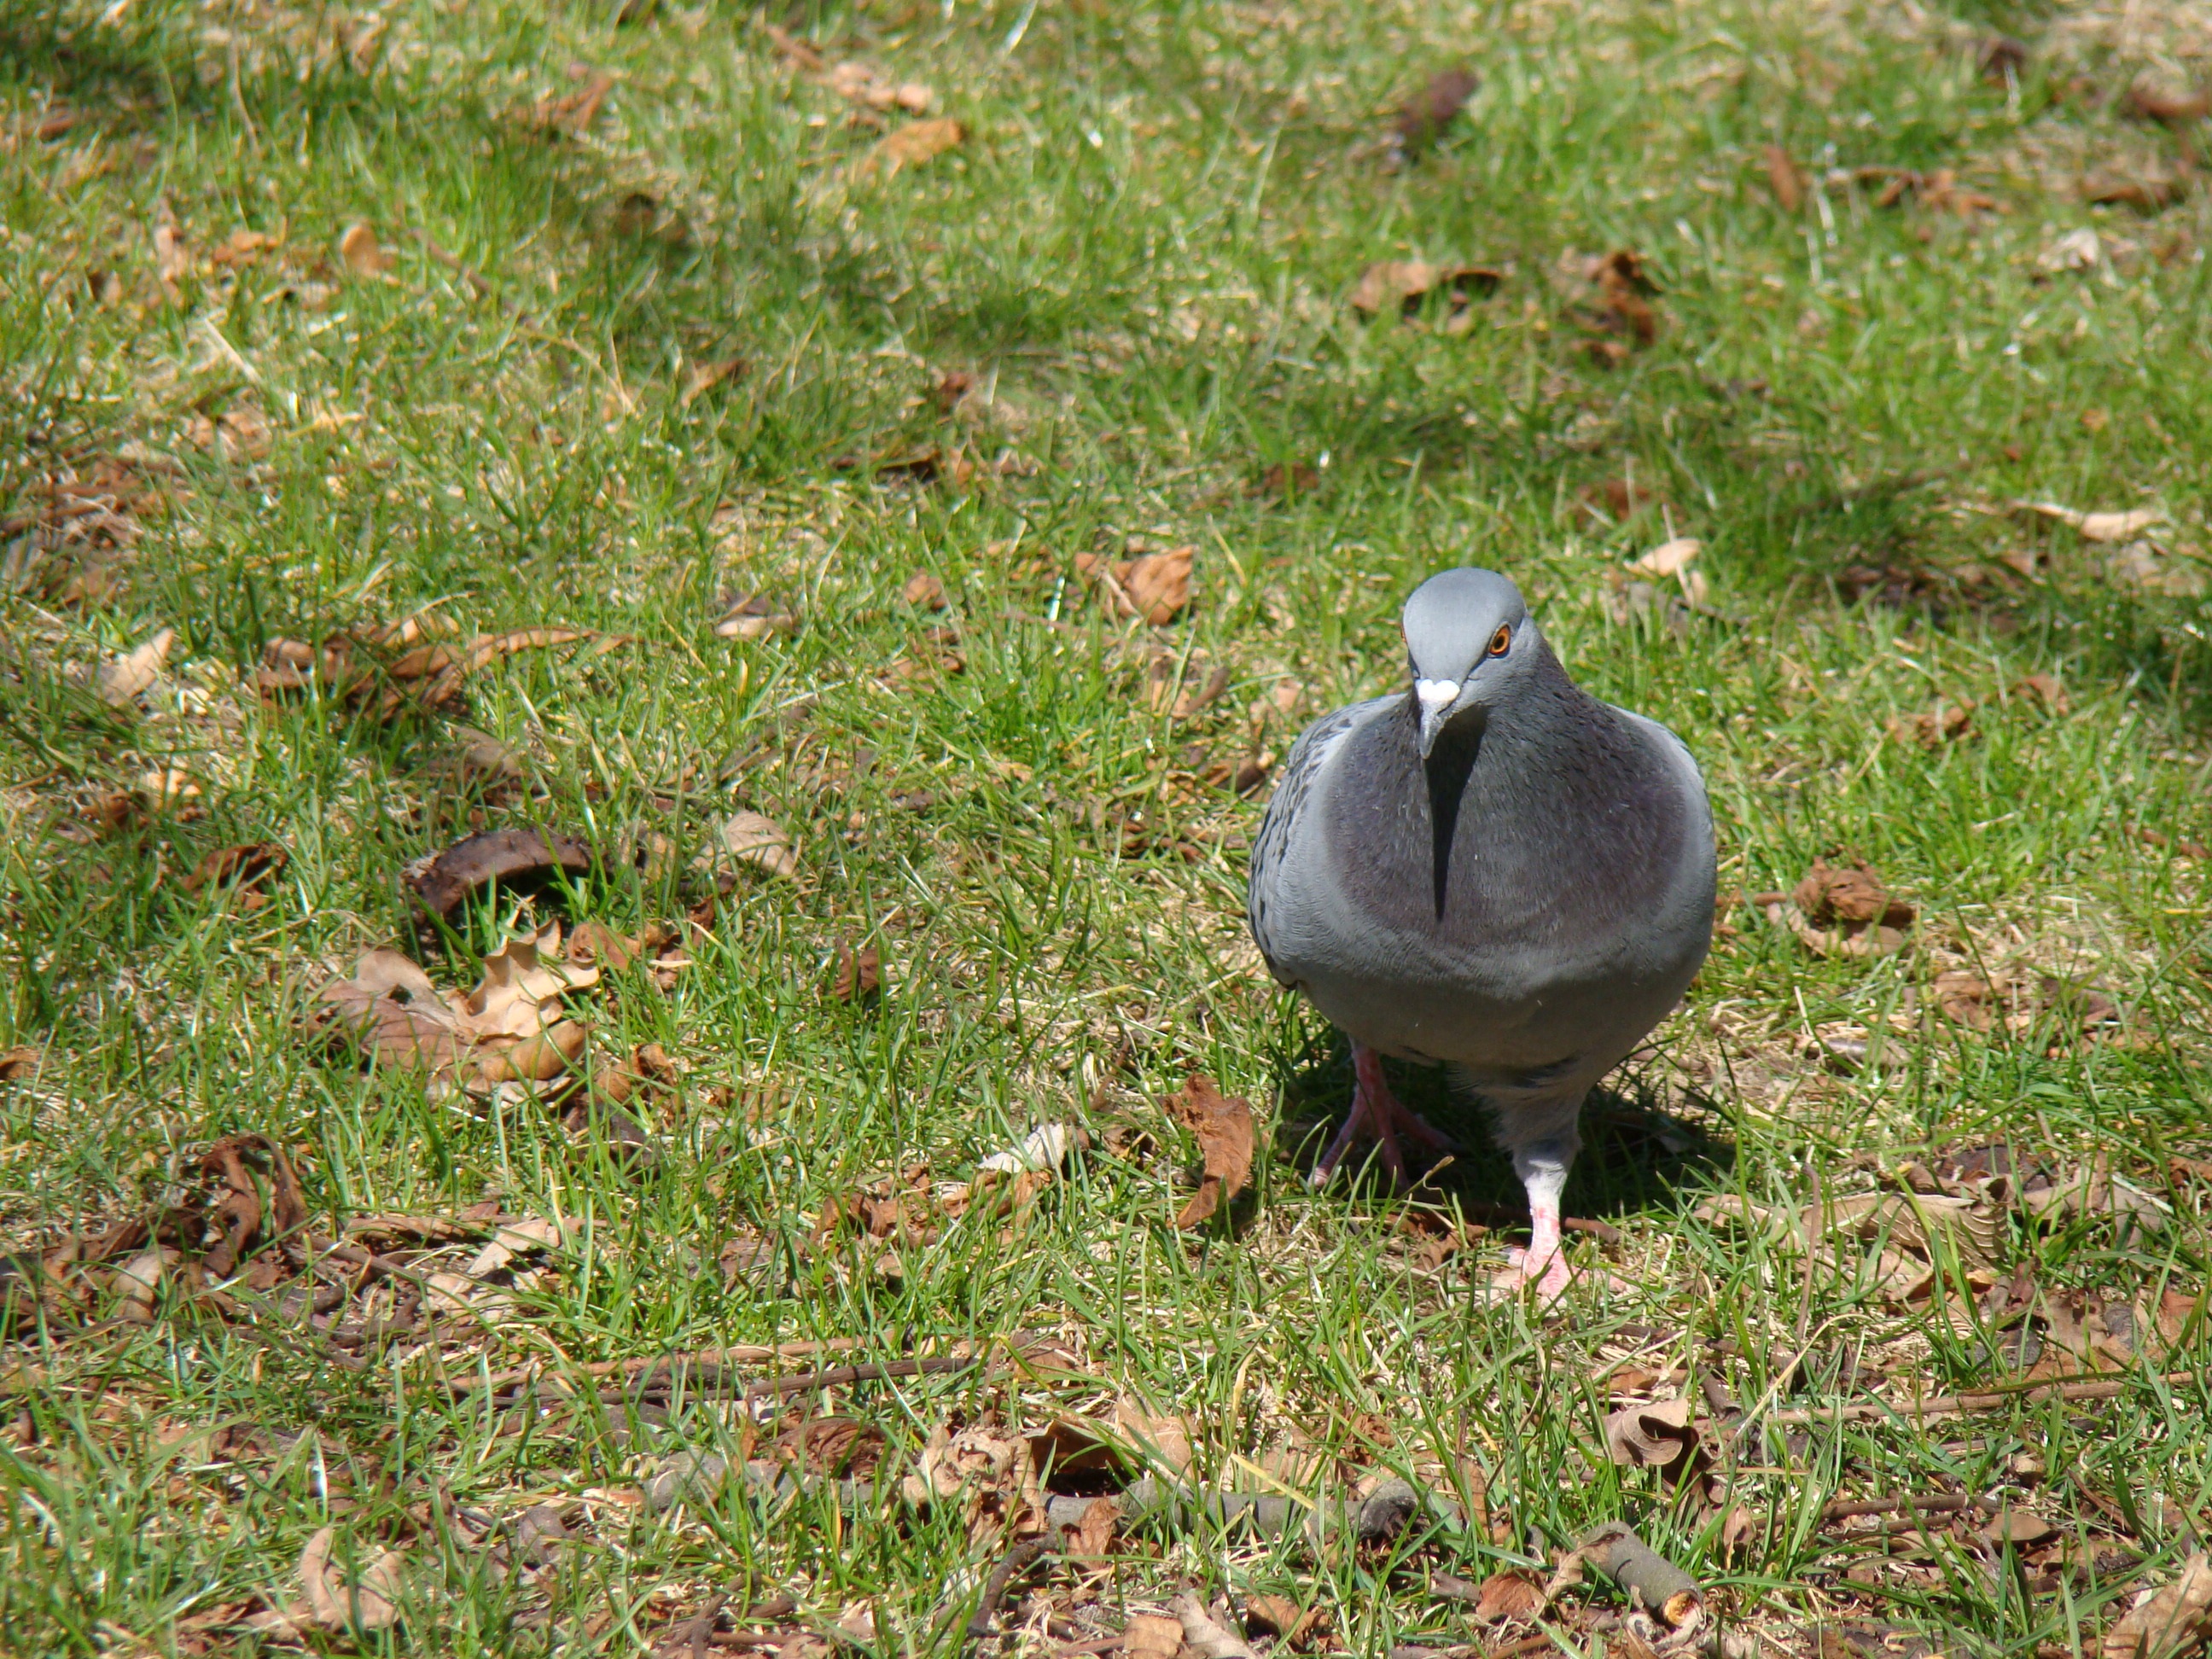
nature, grass, bird, lawn, wildlife, garden, fauna, duck, dove, russula, waterfowl, water bird, ducks geese and swans